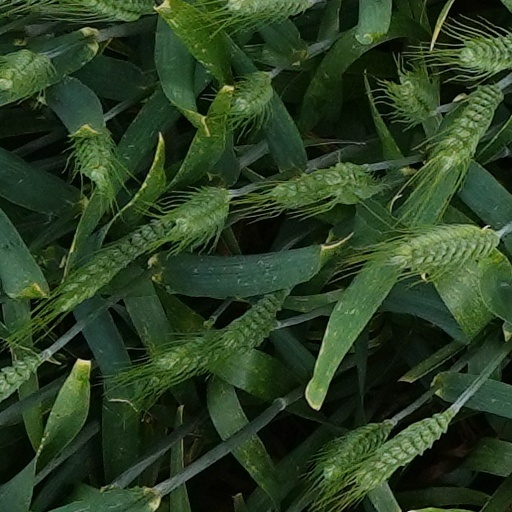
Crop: wheat